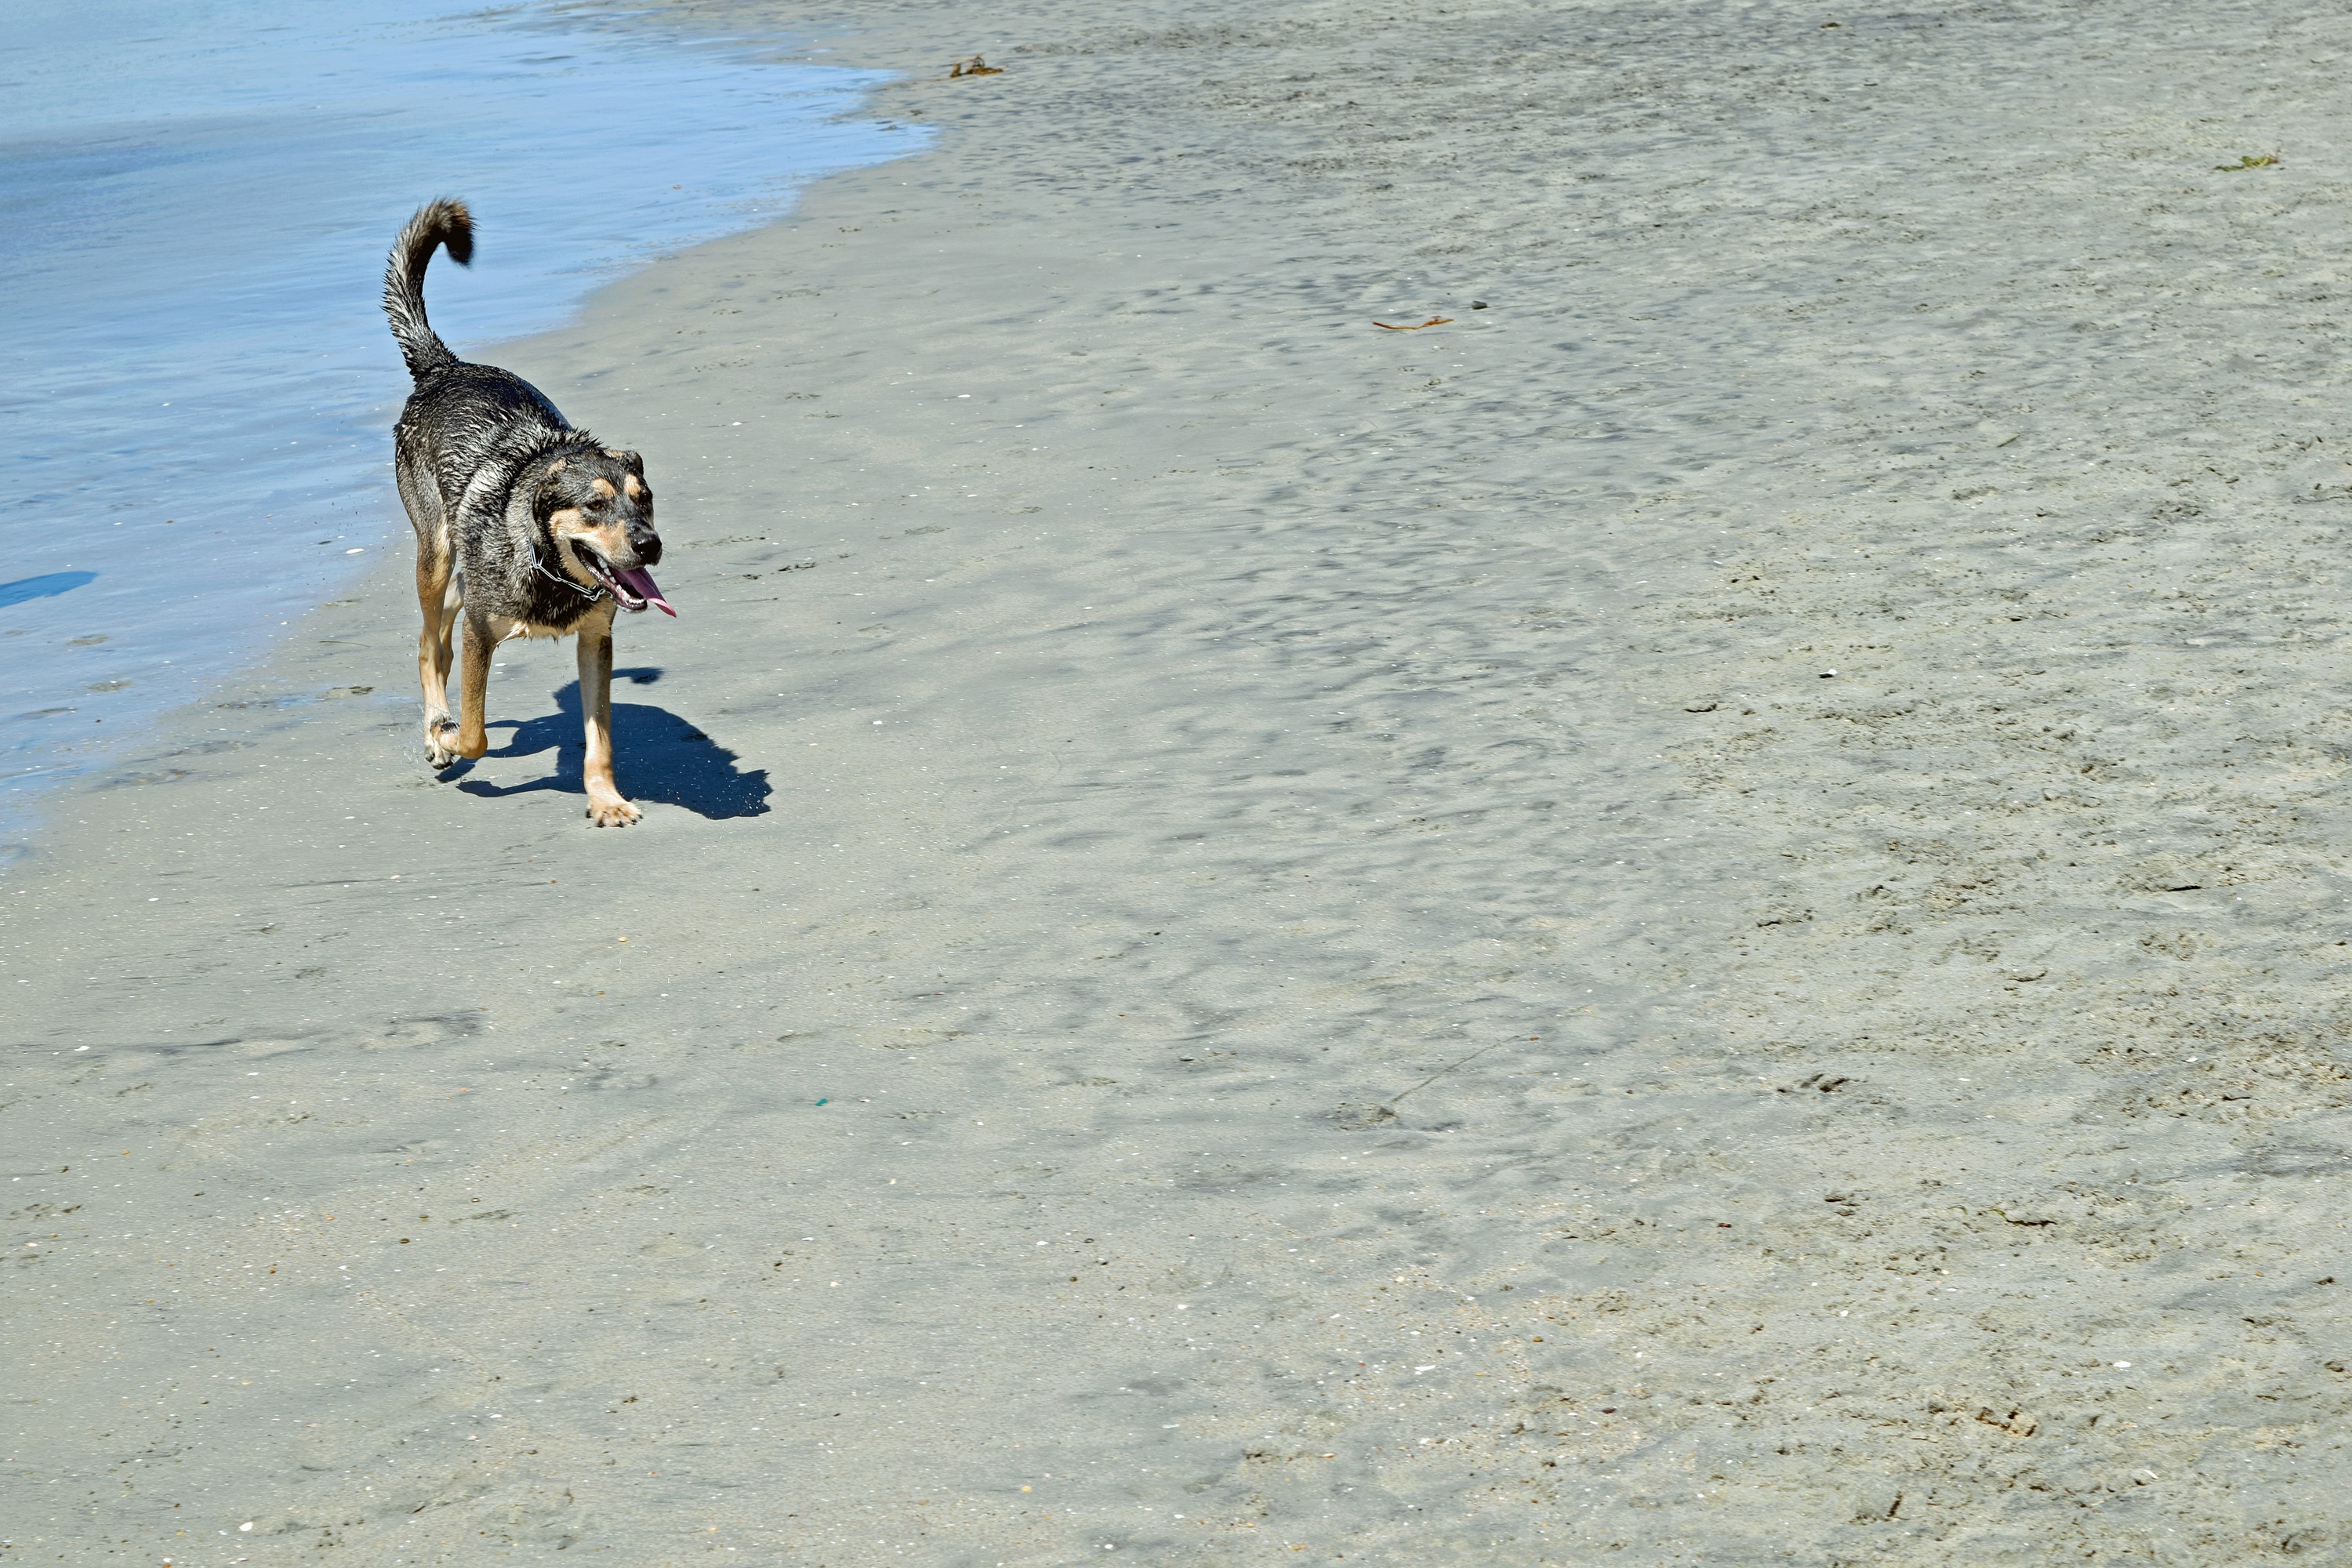
beach, sea, water, outdoor, sand, ocean, cloud, sky, shore, wave, wet, dog, animal, cute, canine, summer, vacation, pet, reflection, fun, happy, dog playing, dog like mammal